Coldharbour, City of London

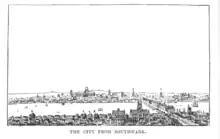
Coldharbour and the City of London from Southwark in Elizabethan times

Coldharbour, also spelled Cold Harbour, Cold Harborough, Cold Herbergh, Cold Herberge, and Cold Inn, were two London neighbouring estates in the since dissolved parishes of All-Hallows-the-Less and All-Hallows-the-Great, in today's Dowgate Ward of the City of London. From the 13th century to the mid-17th century Coldharbour occupied the area between Upper Thames Street and the Thames to the east of Cannon Street station. It was destroyed in the Great Fire of 1666. One of the estates was used by the Dukes of Exeter and briefly as a college of heralds.